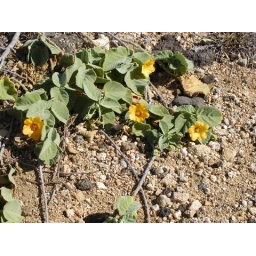
&amp;#8216;Ilima is a common beach plant found in coastal areas in Hawai&amp;#8216;i. Sandy Beach, O&amp;#8216;ahu.